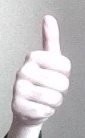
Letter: aleff